Bronwyn McGahan

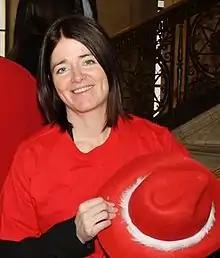

Bronwyn McGahan is an Irish Sinn Féin politician who was selected by her party as a member (MLA) of the Northern Ireland Assembly to represent the Fermanagh and South Tyrone constituency in June 2012.